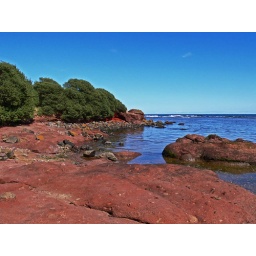
Outcrop of suprisingly red rocks at Tyninghame beach around the corner from St Baldred's Cradle and Ravensheugh beach.